Kymi Ring

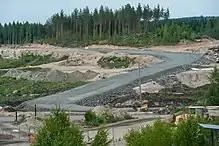
KymiRing in June 2018

The main racetrack, designed by Pohjola and Apex Circuit Design Ltd is long. In addition, the complex will have a rallycross track with a joker lap, diverting from the main circuit's finish line.